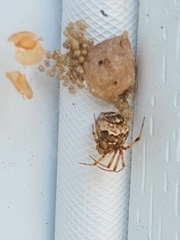
Species: Parasteatoda_tepidariorum